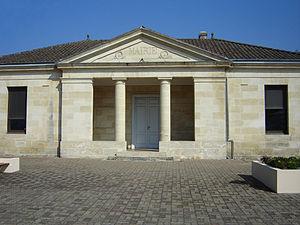
Mairie de Saint-Jean-d'Illac (Gironde, France). Construction de la première partie en 1875
Saint-Jean-d'Illac est une commune du Sud-Ouest de la France, située dans le département de la Gironde, en région Nouvelle-Aquitaine.